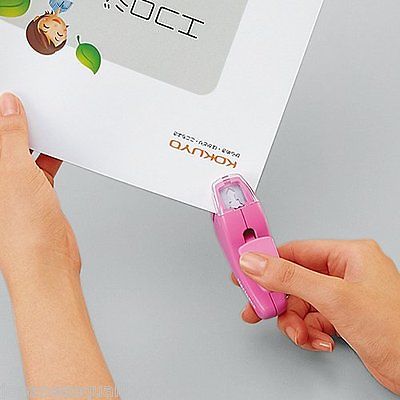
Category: stapler